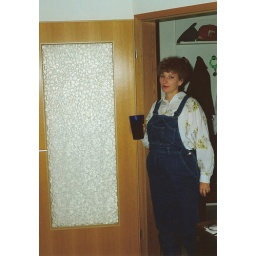
Carol thought it was hilarious that they would put frosted glass in a door for a closet.